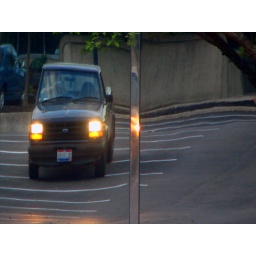
The reflection of my truck [and me] in the building next door to our corporate offices...